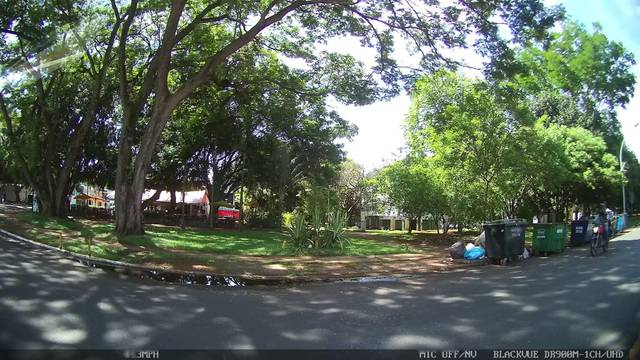
Region: Brazil
Coordinates: -15.813, -47.891